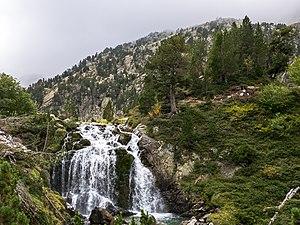
Benasque est une municipalité de la province de Huesca, en Aragon, en Espagne. La langue la plus parlée reste le castillan, bien qu'une partie non négligeable de la population parle encore le bénasquais, patois à la confluence de l'aragonais, du catalan et du gascon.